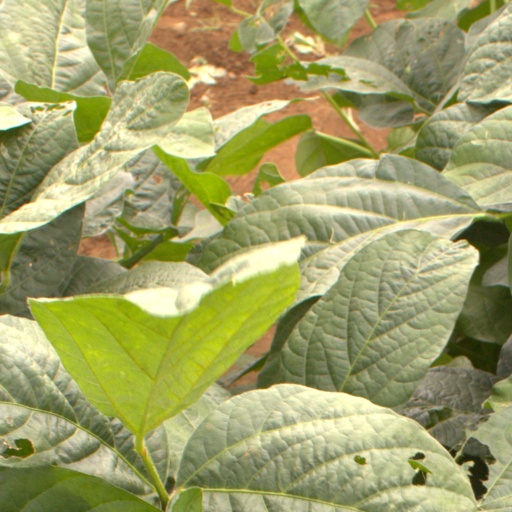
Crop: soybean